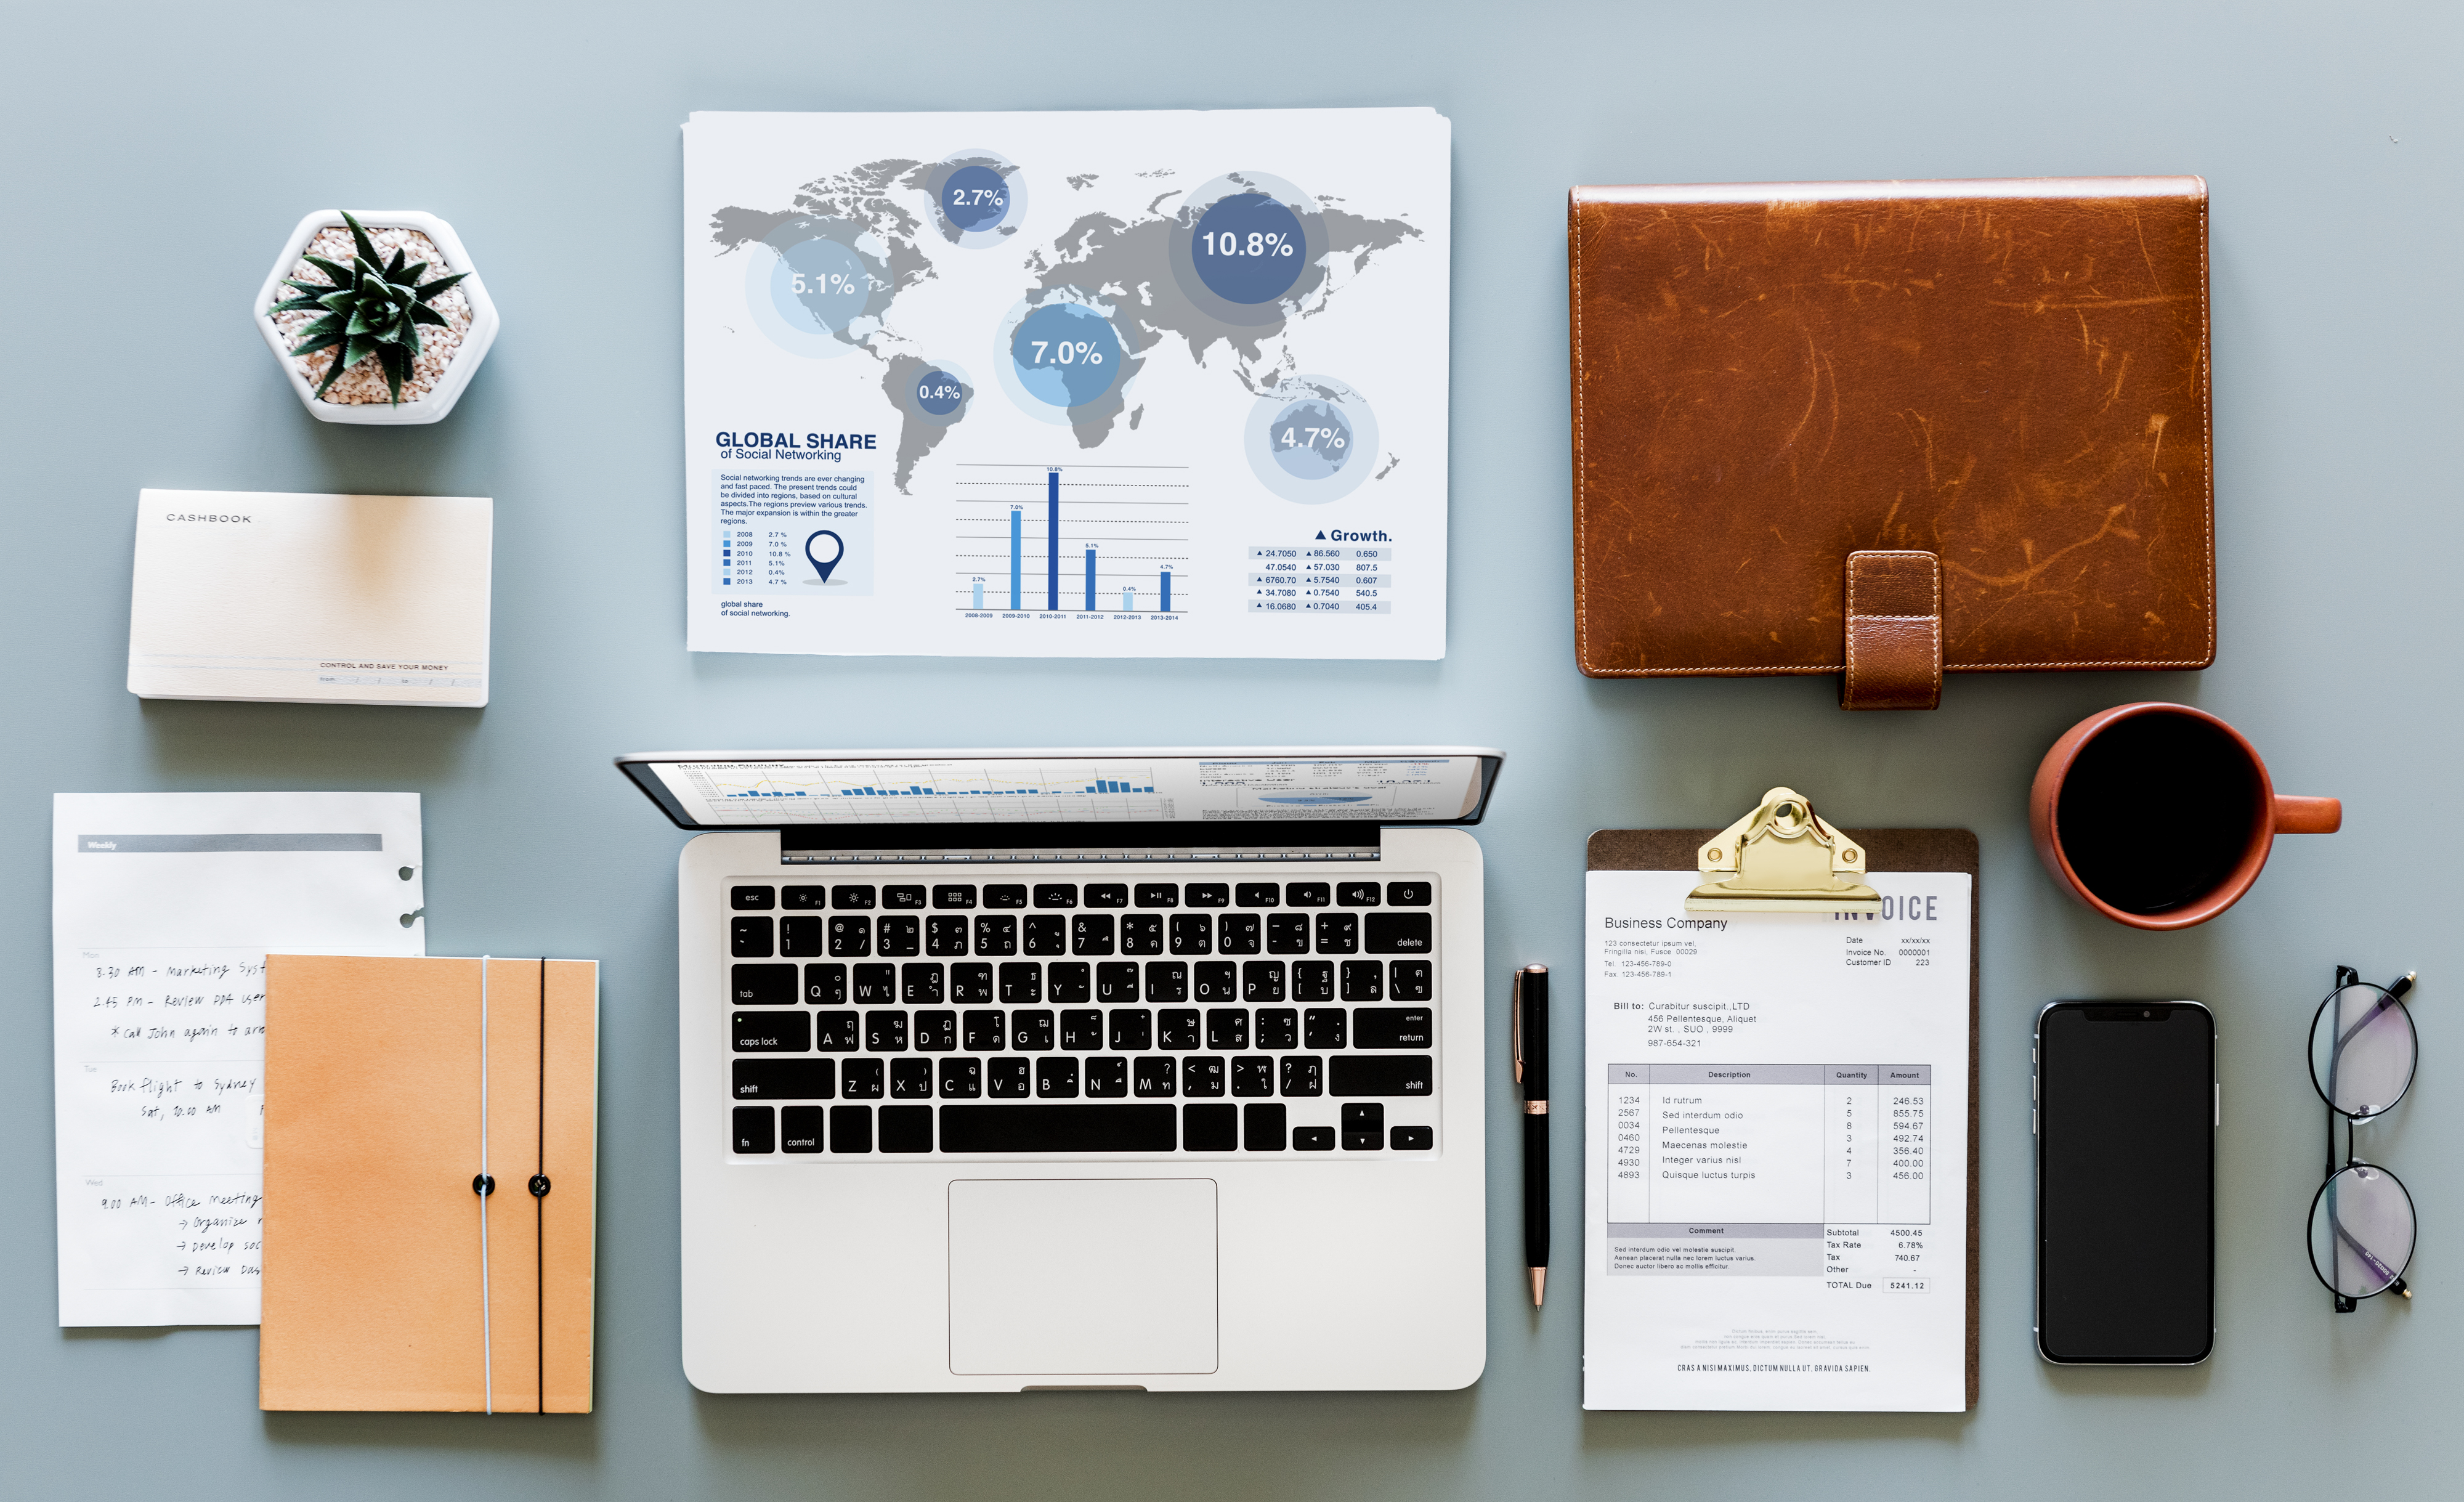
accounting, aerial, application, bankbook, business, coffee cup, computer, digital device, financial, flat lay, flatlay, flay lay, form, investment, isolated, laptop, mobile phone, mug, nobody, notebook, objects, office, papers, passbook, pen, table, technology, wireless, working, workplace, workspace, product, design, brand, font, furniture